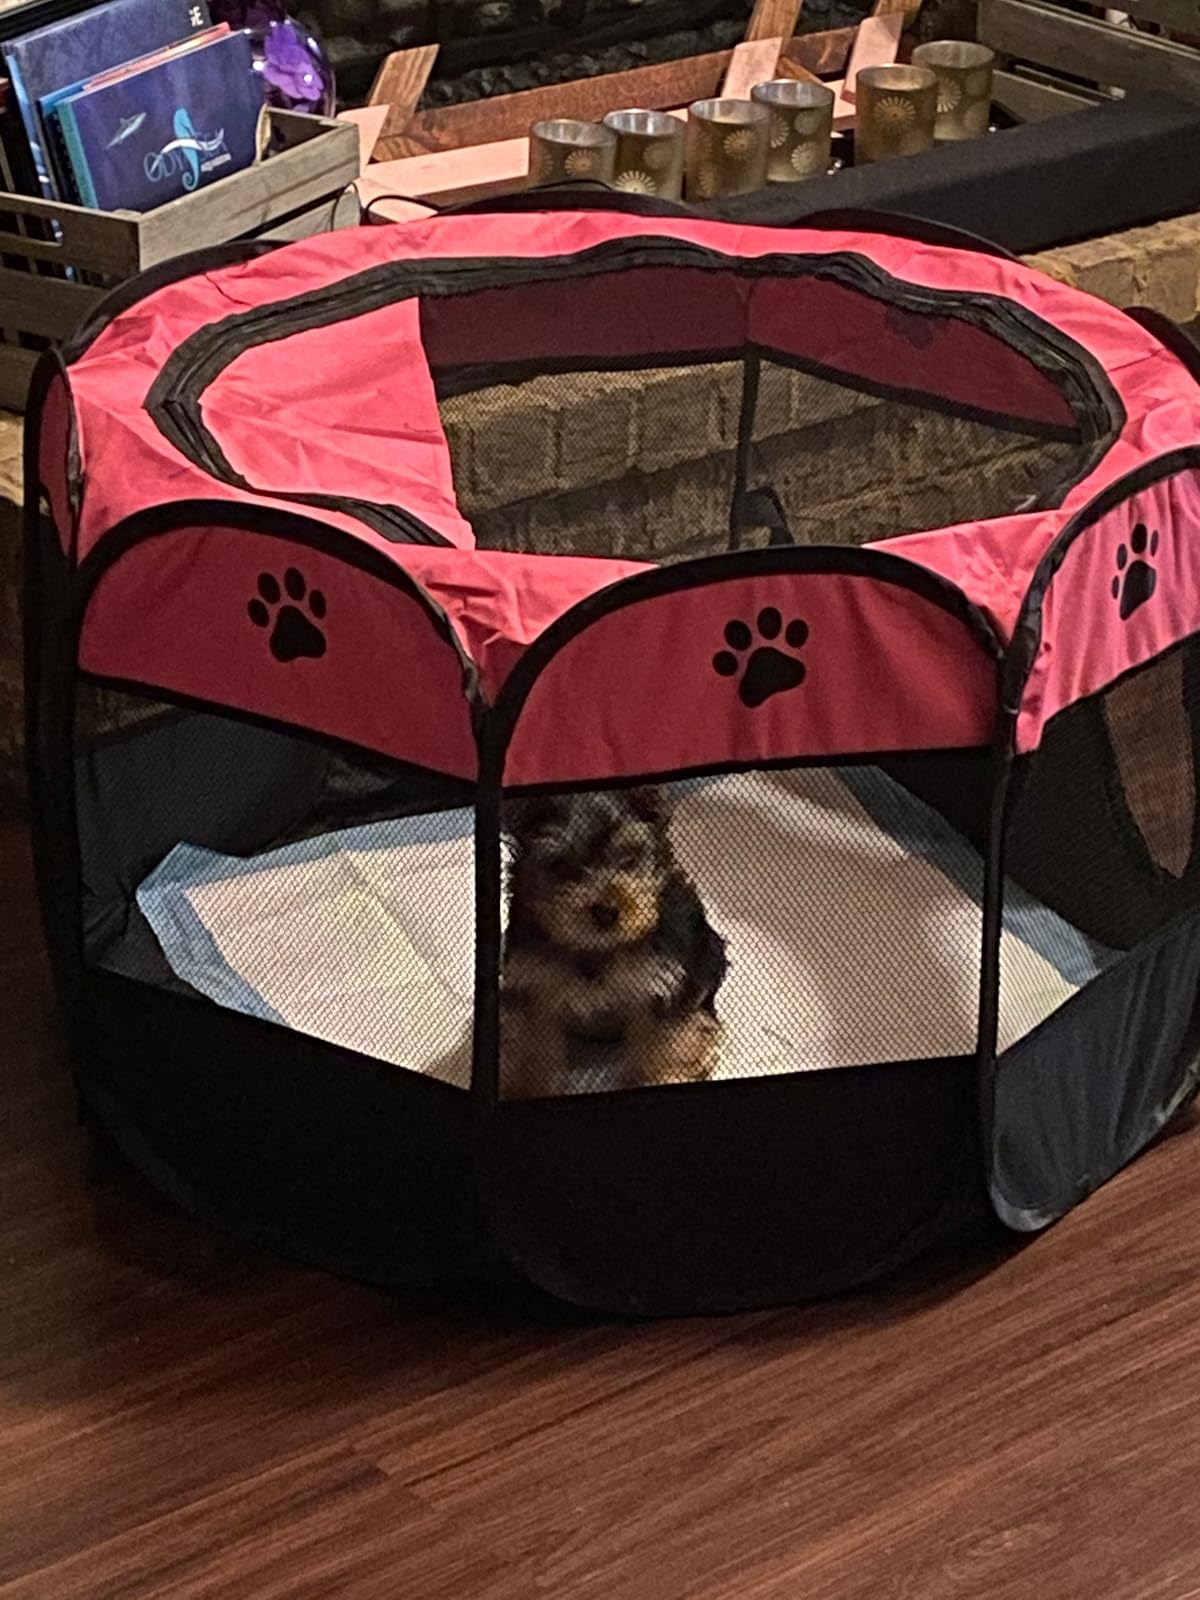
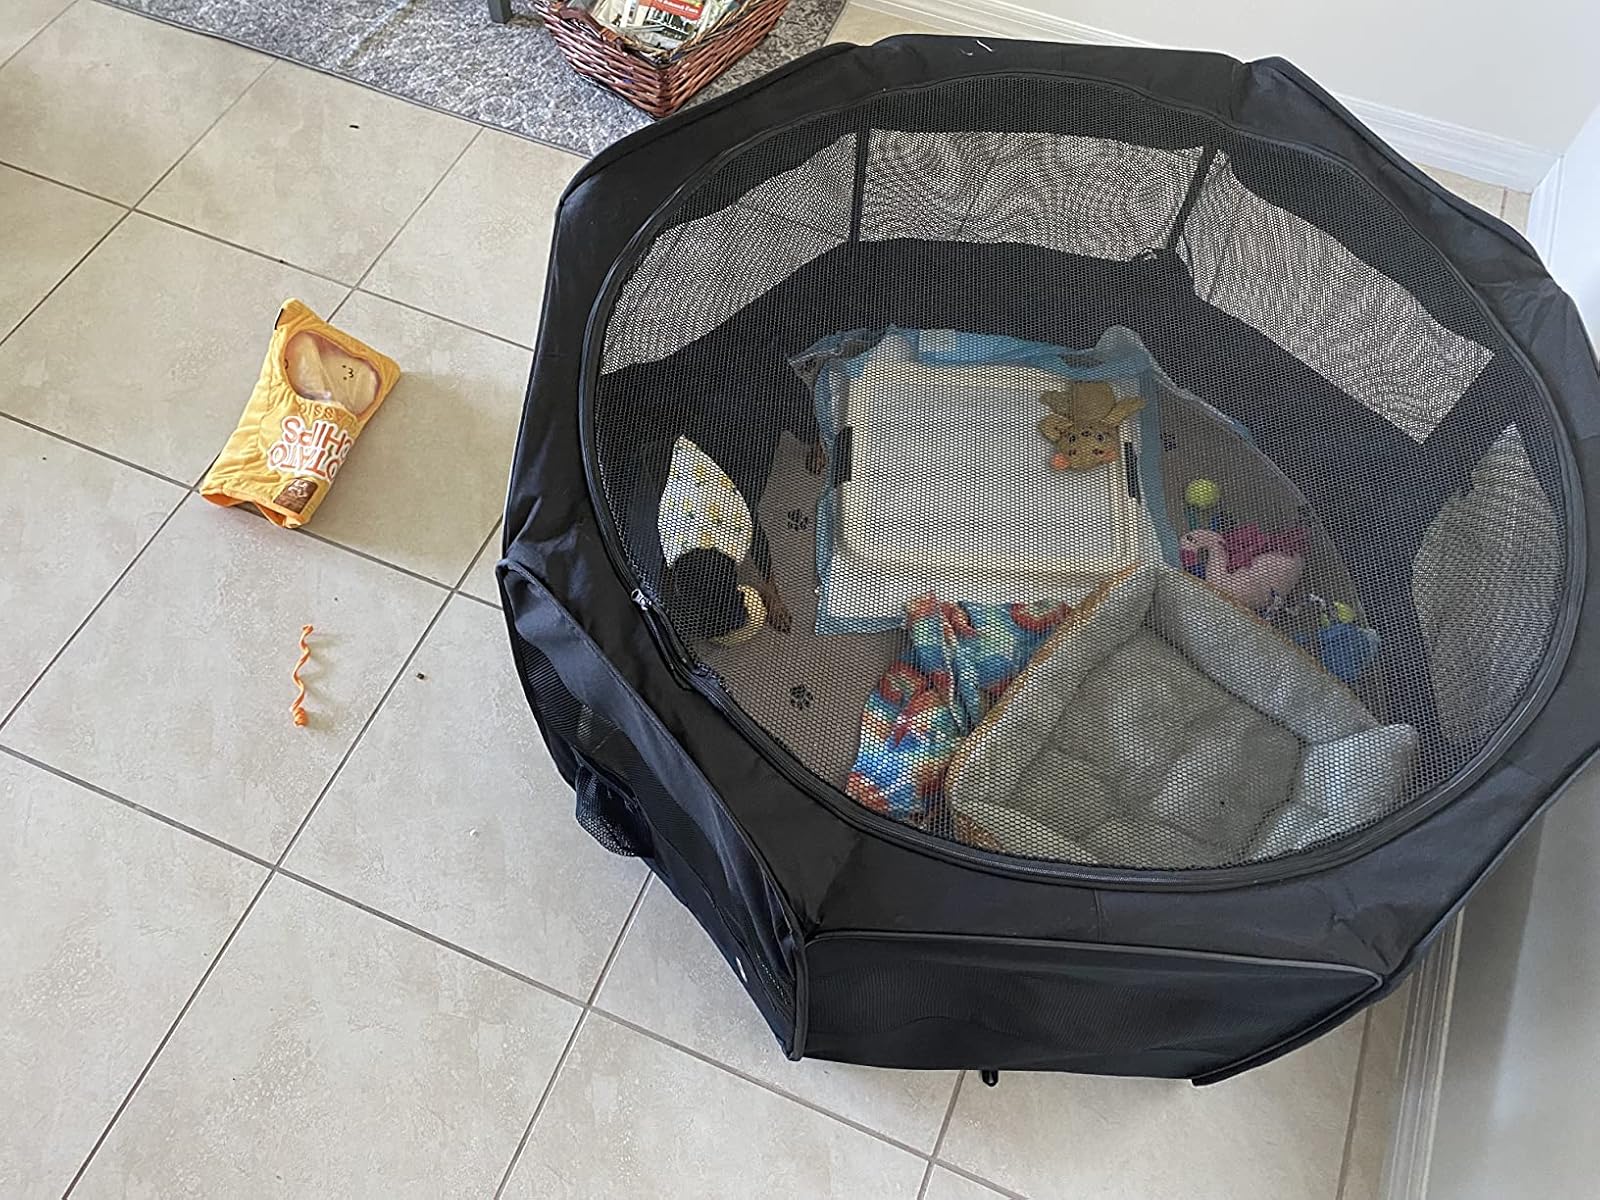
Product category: items_kennel
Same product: no